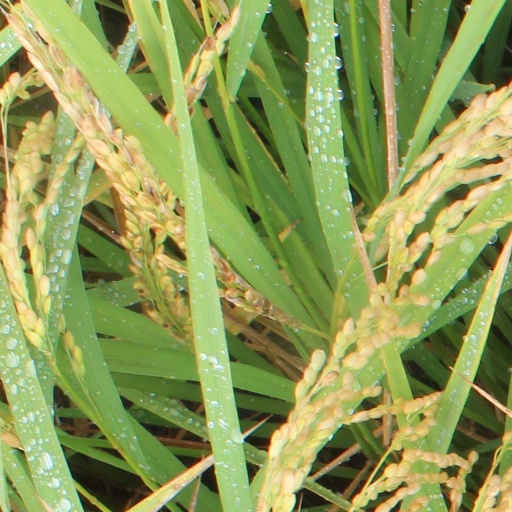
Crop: rice